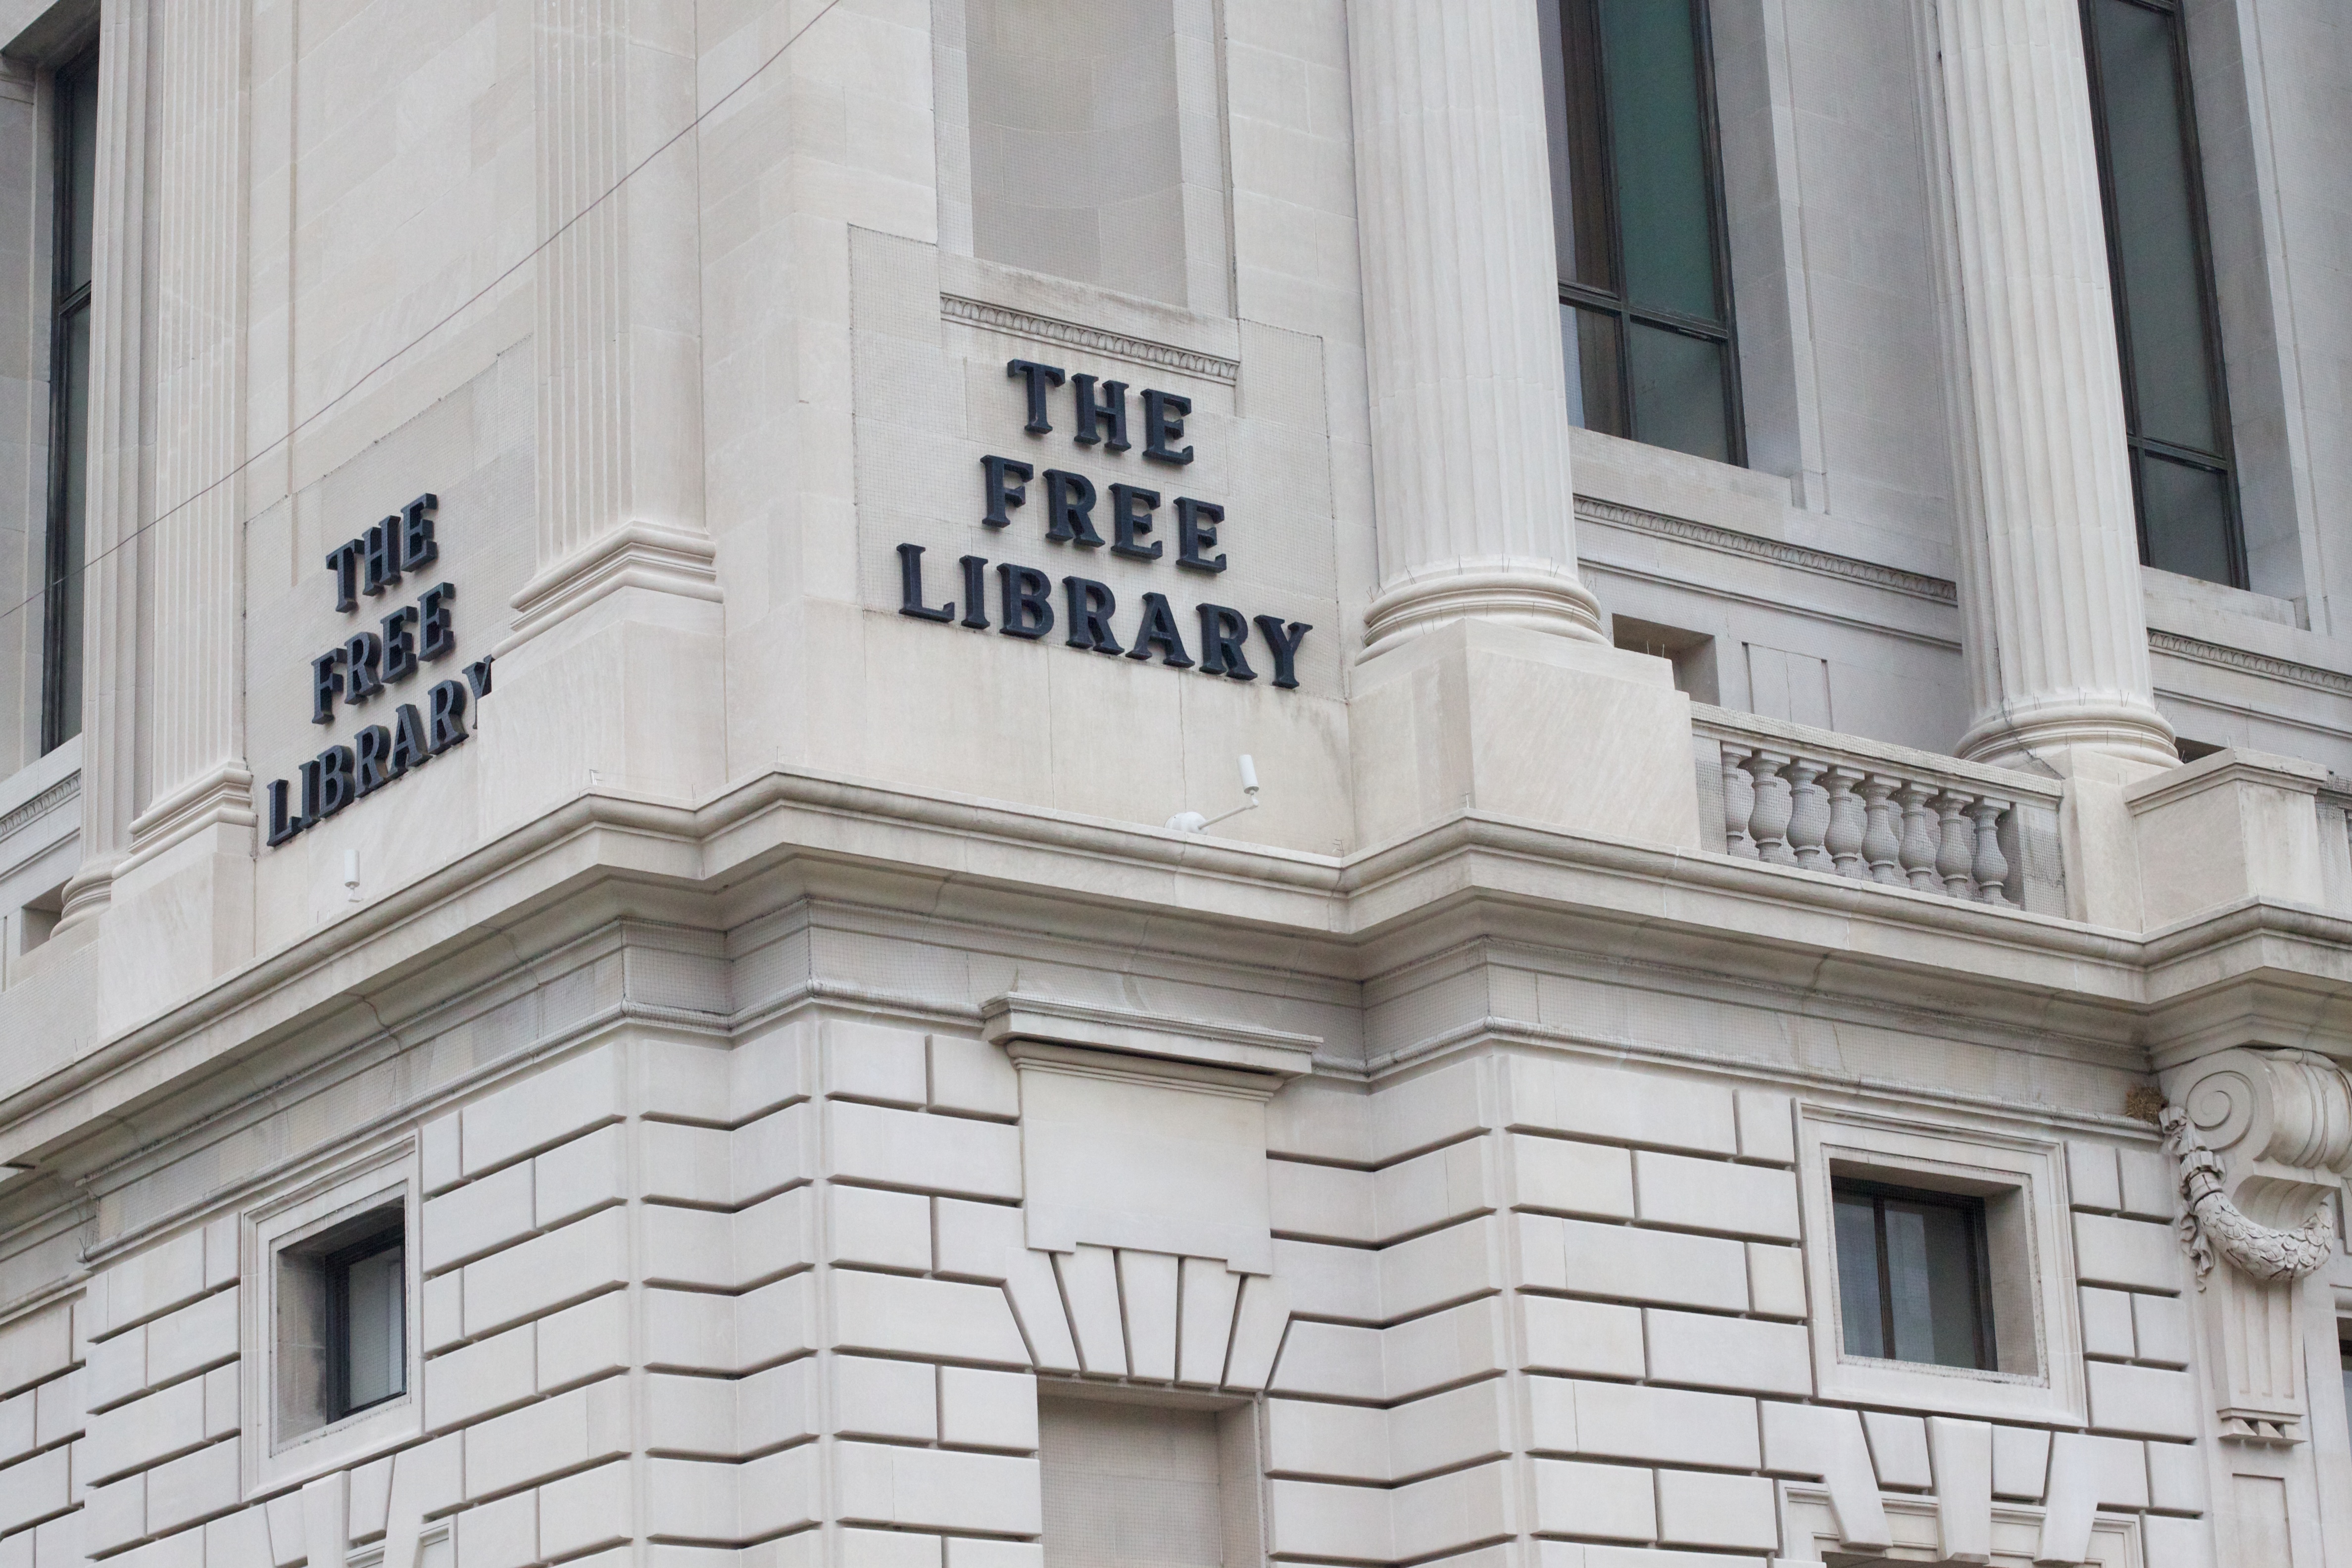
architecture, window, building, downtown, facade, property, canonef50mmf14usm, neighbourhood, classical architecture